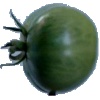
Label: Tomato not Ripened 1